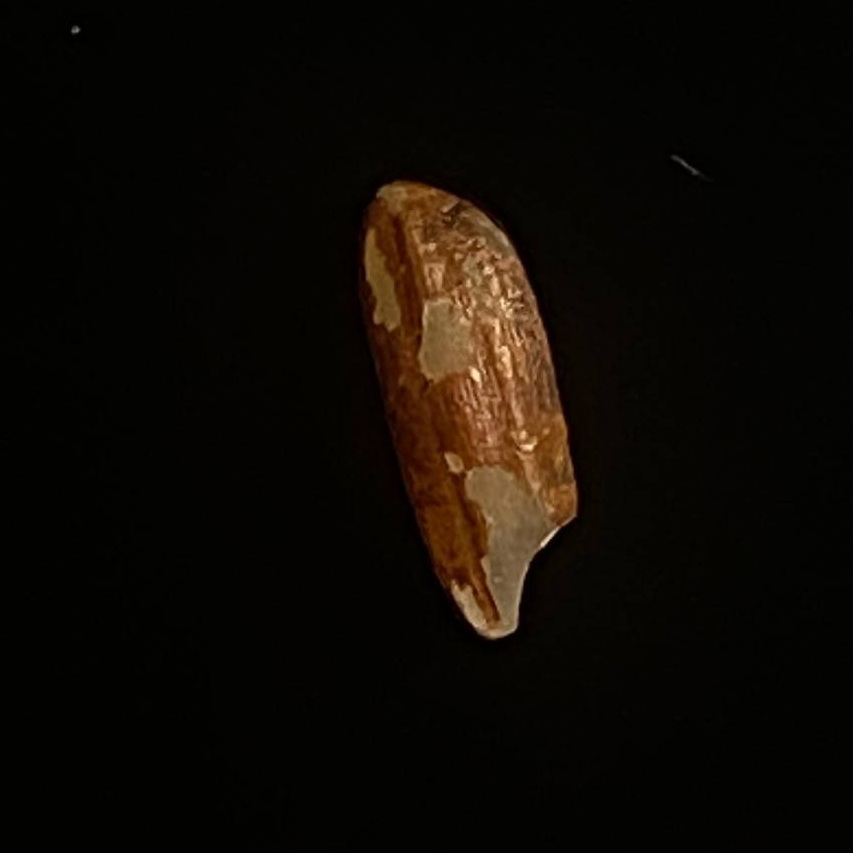
Rice variety: Ganjiya